Joachim Hansen (actor)

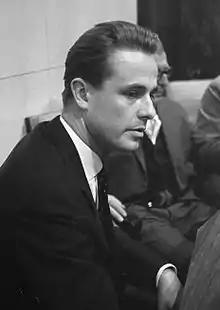
Joachim Hansen in 1960

Joachim Hansen (28 June 1930 – 13 September 2007) was a German actor. He was best known for film roles in the 1960s and 1970s in which he often portrayed Nazi officers and World War II German officials.